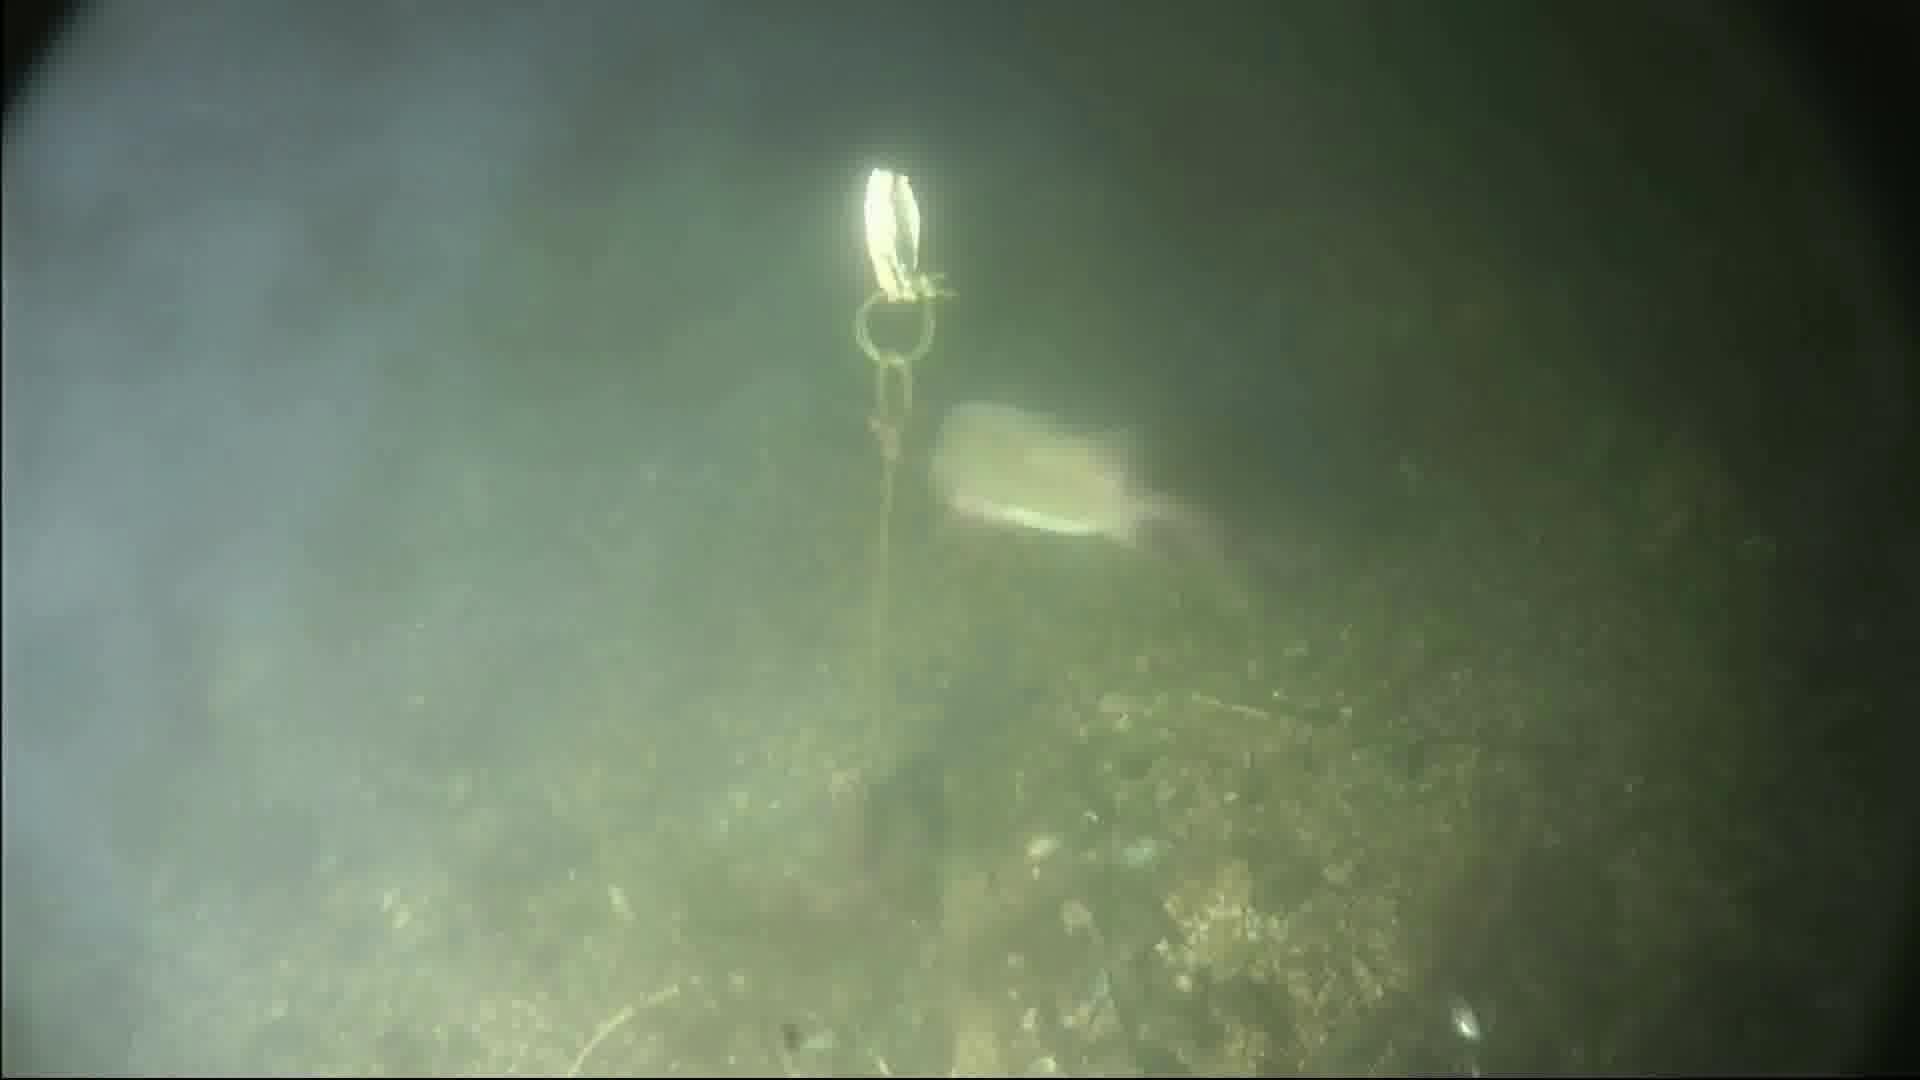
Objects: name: fish
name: crab